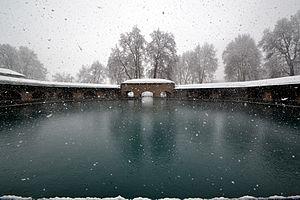
La rivière de Jhelum est la plus occidentale des cinq rivières de la province du Penjab au nord de l'Inde. Elle est un affluent de la Chenab, donc un sous-affluent de l'Indus par le Sutlej. La rivière est coupée par le barrage de Mangla situé à la limite du Pakistan et du Jammu-et-Cachemire.